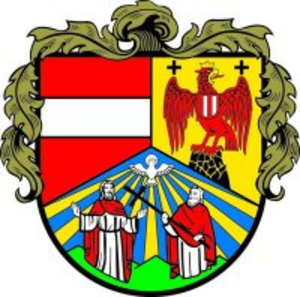
Grafenschachen est une commune autrichienne du district d'Oberwart dans le Burgenland.